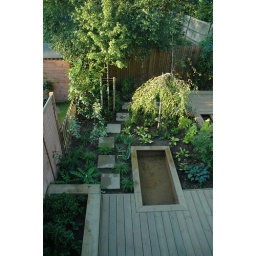
From the bedroom - trees in situ.